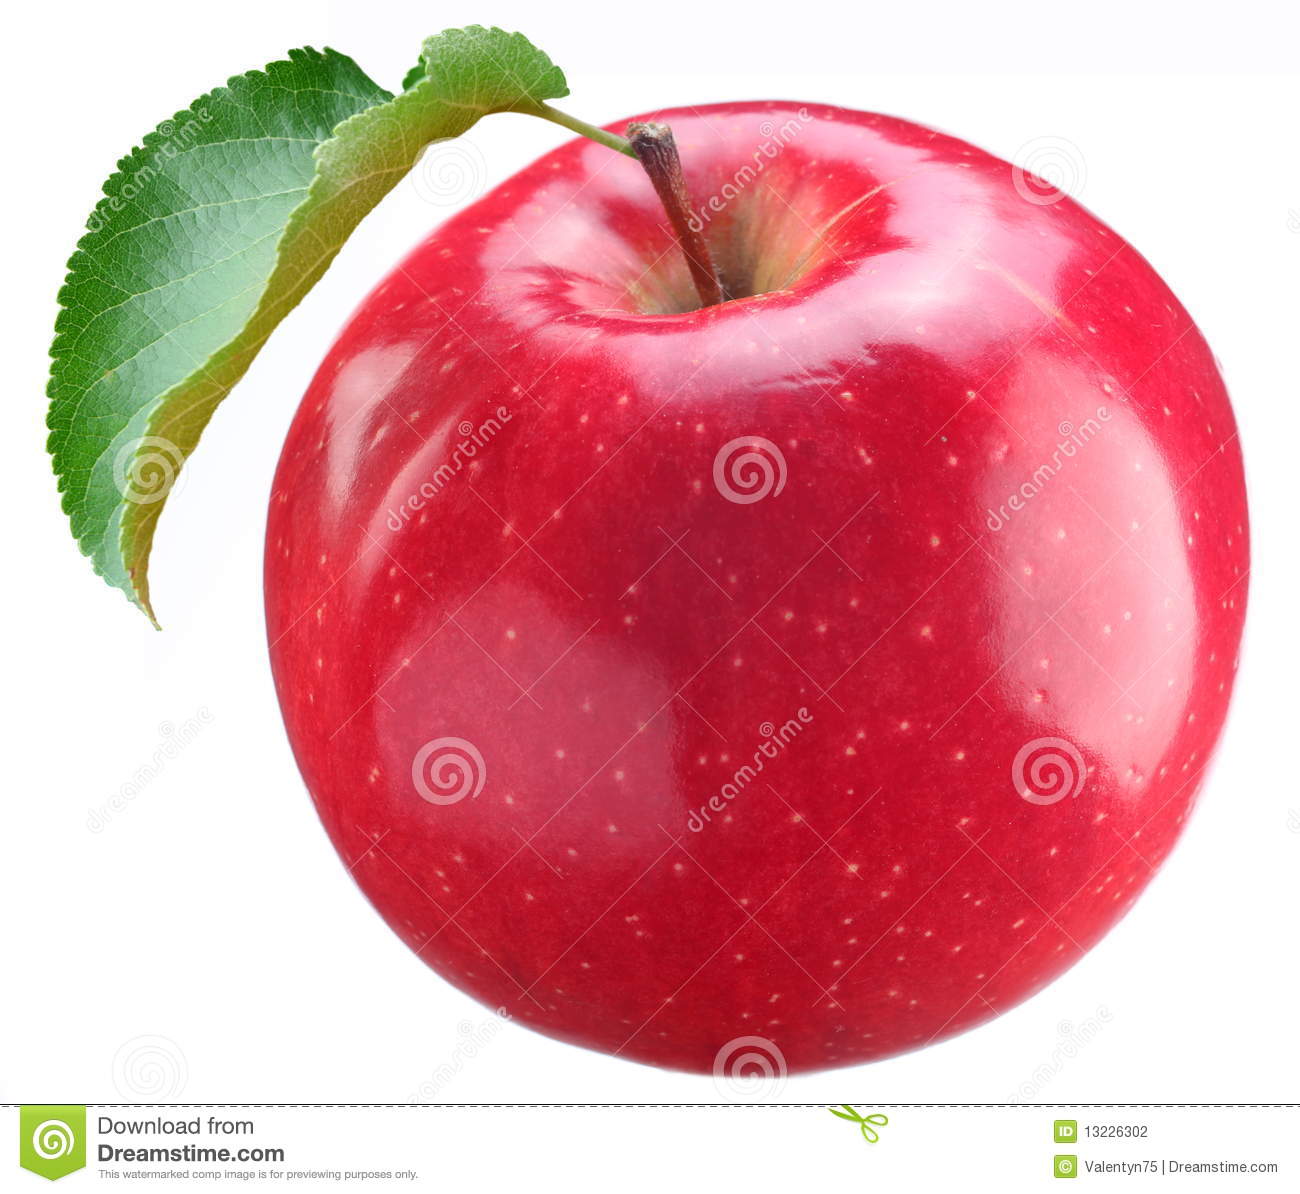
Labels: Apple leaf